Paul Mactire

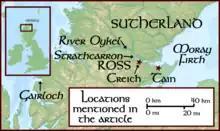
Locations mentioned within article.

In 1365, Hugh of Ross, Lord of Fylorth, the brother of William III, Earl of Ross, granted to the lands of "Tutumtarvok", "Turnok", "Amot", and "Langville", in "Strathokel", to Paul and his wife, "Mariot of Graham", and their lineal descendants. Paul's wife was the niece of Hugh. The next year, William, Earl of Ross, granted the lands of Gairloch to Paul and his heirs by "Mary of Grahame", with remainder to the lawful heirs of Paul, for the annual payment of a silver penny in name of blench ferme, in lieu of all services, except forinsee service to the king if required. In 1372, the grant was confirmed by Robert II.